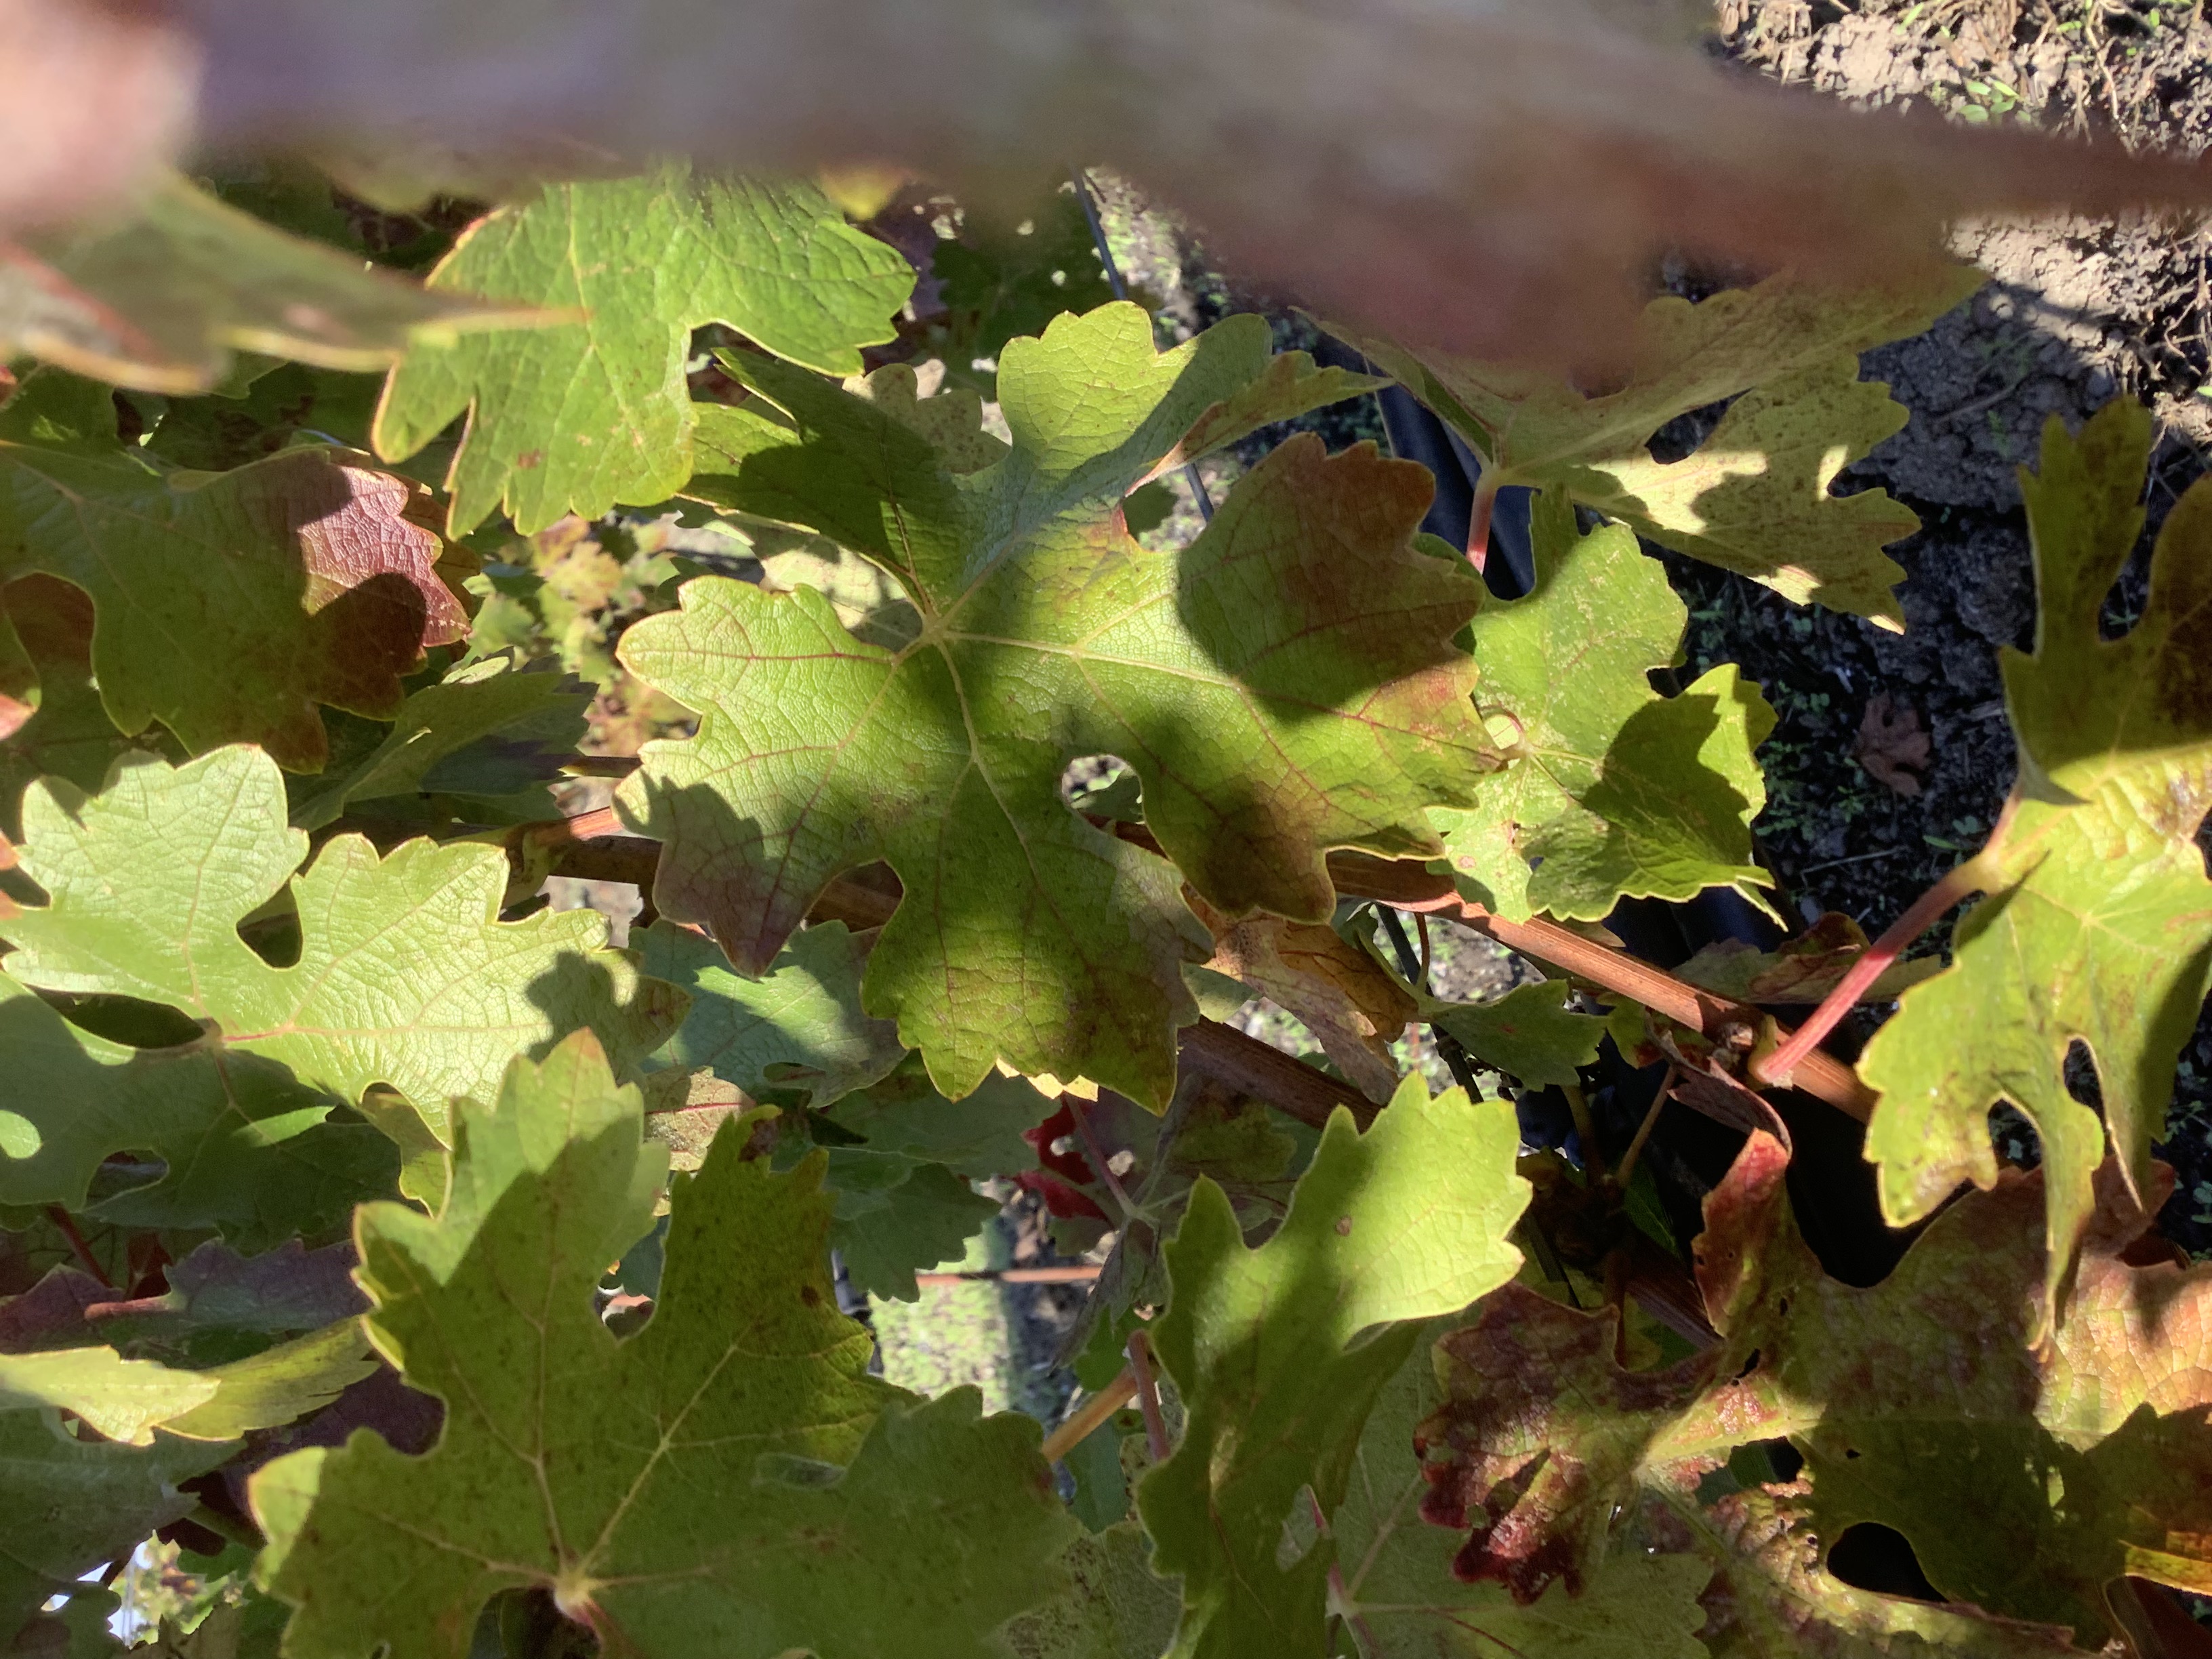
Label: Red Blotch